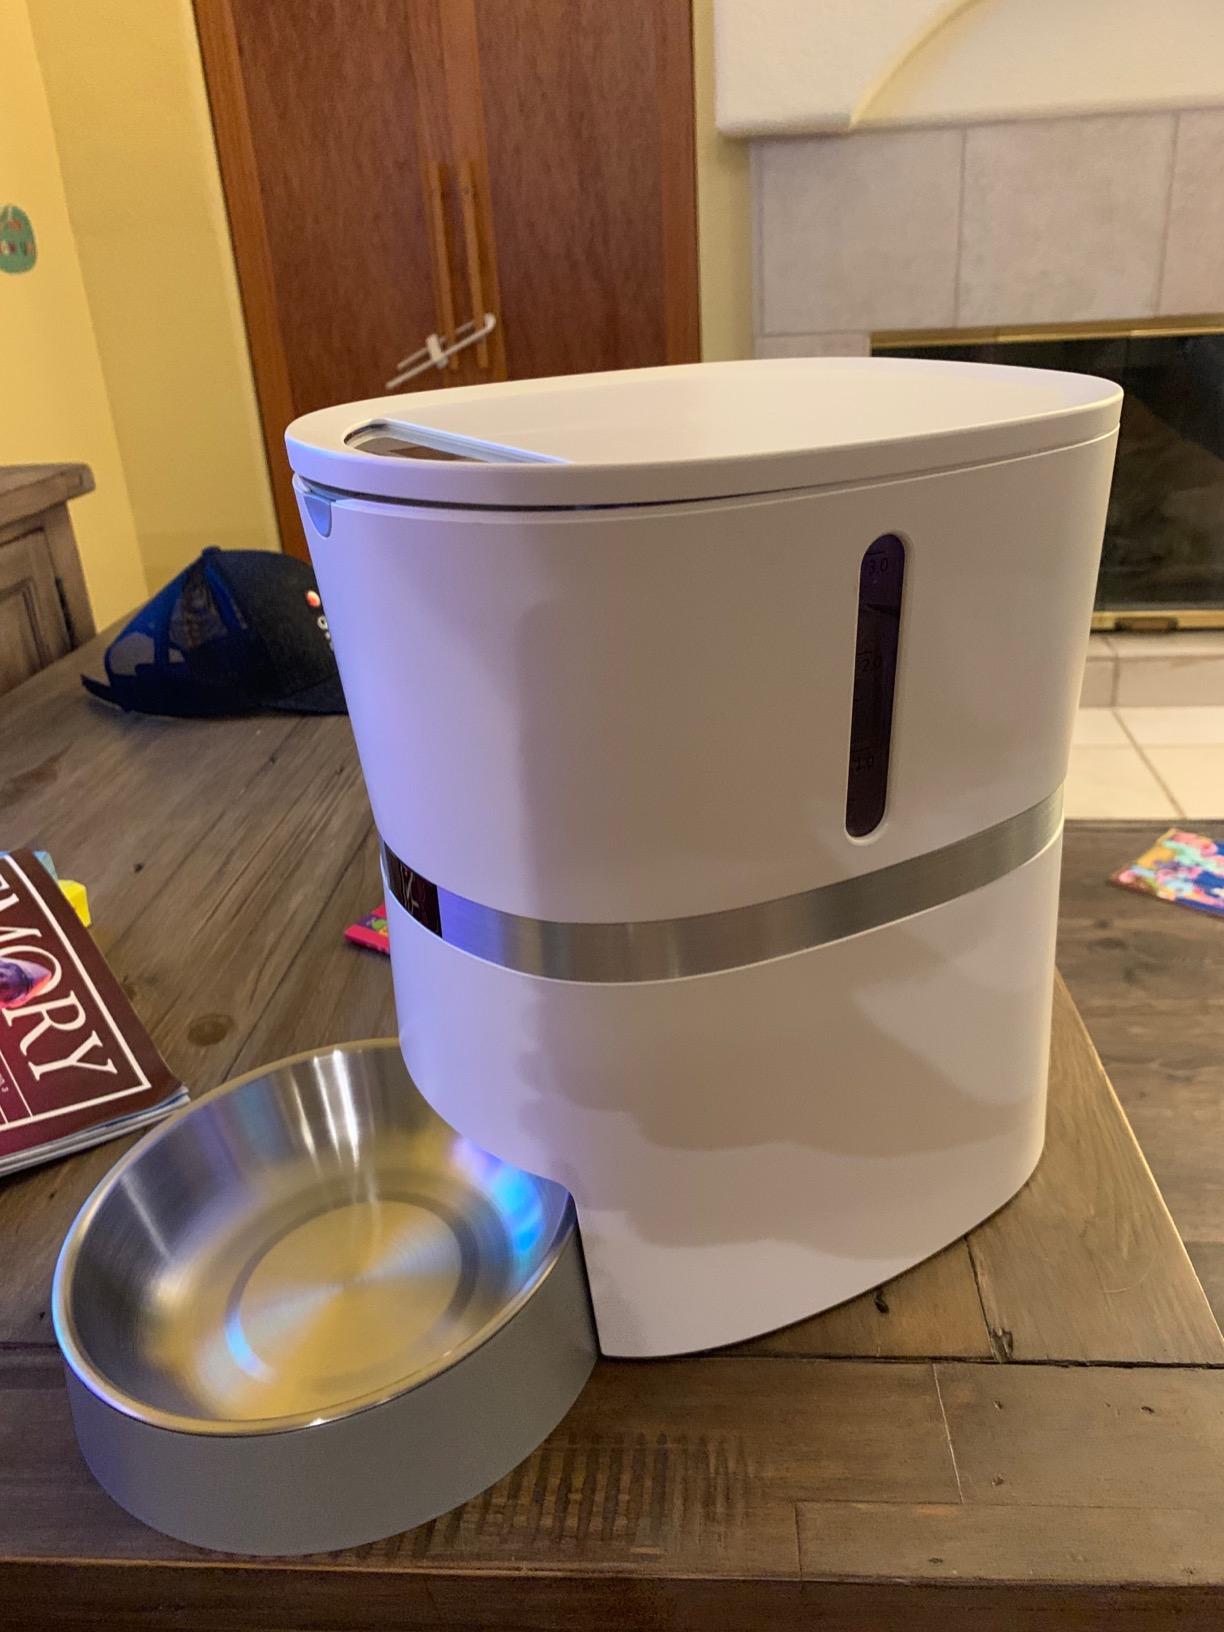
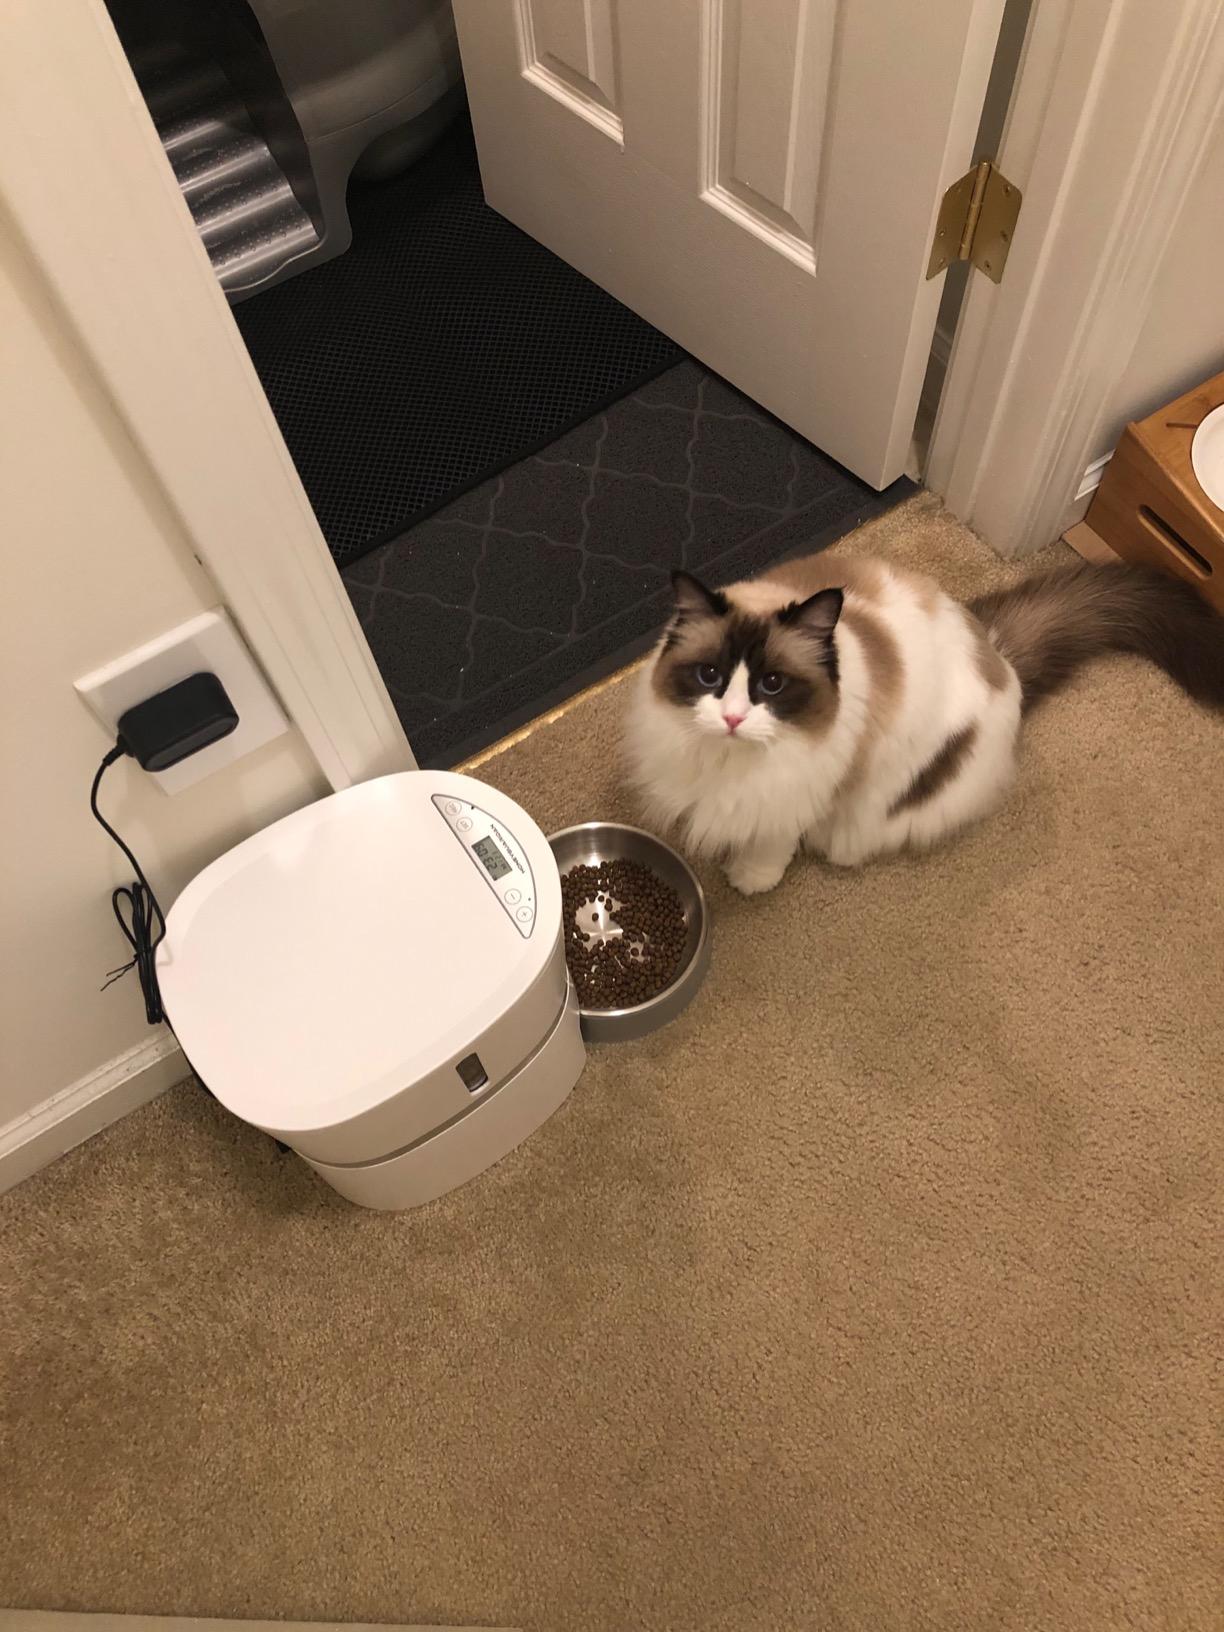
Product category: items_feeder
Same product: yes